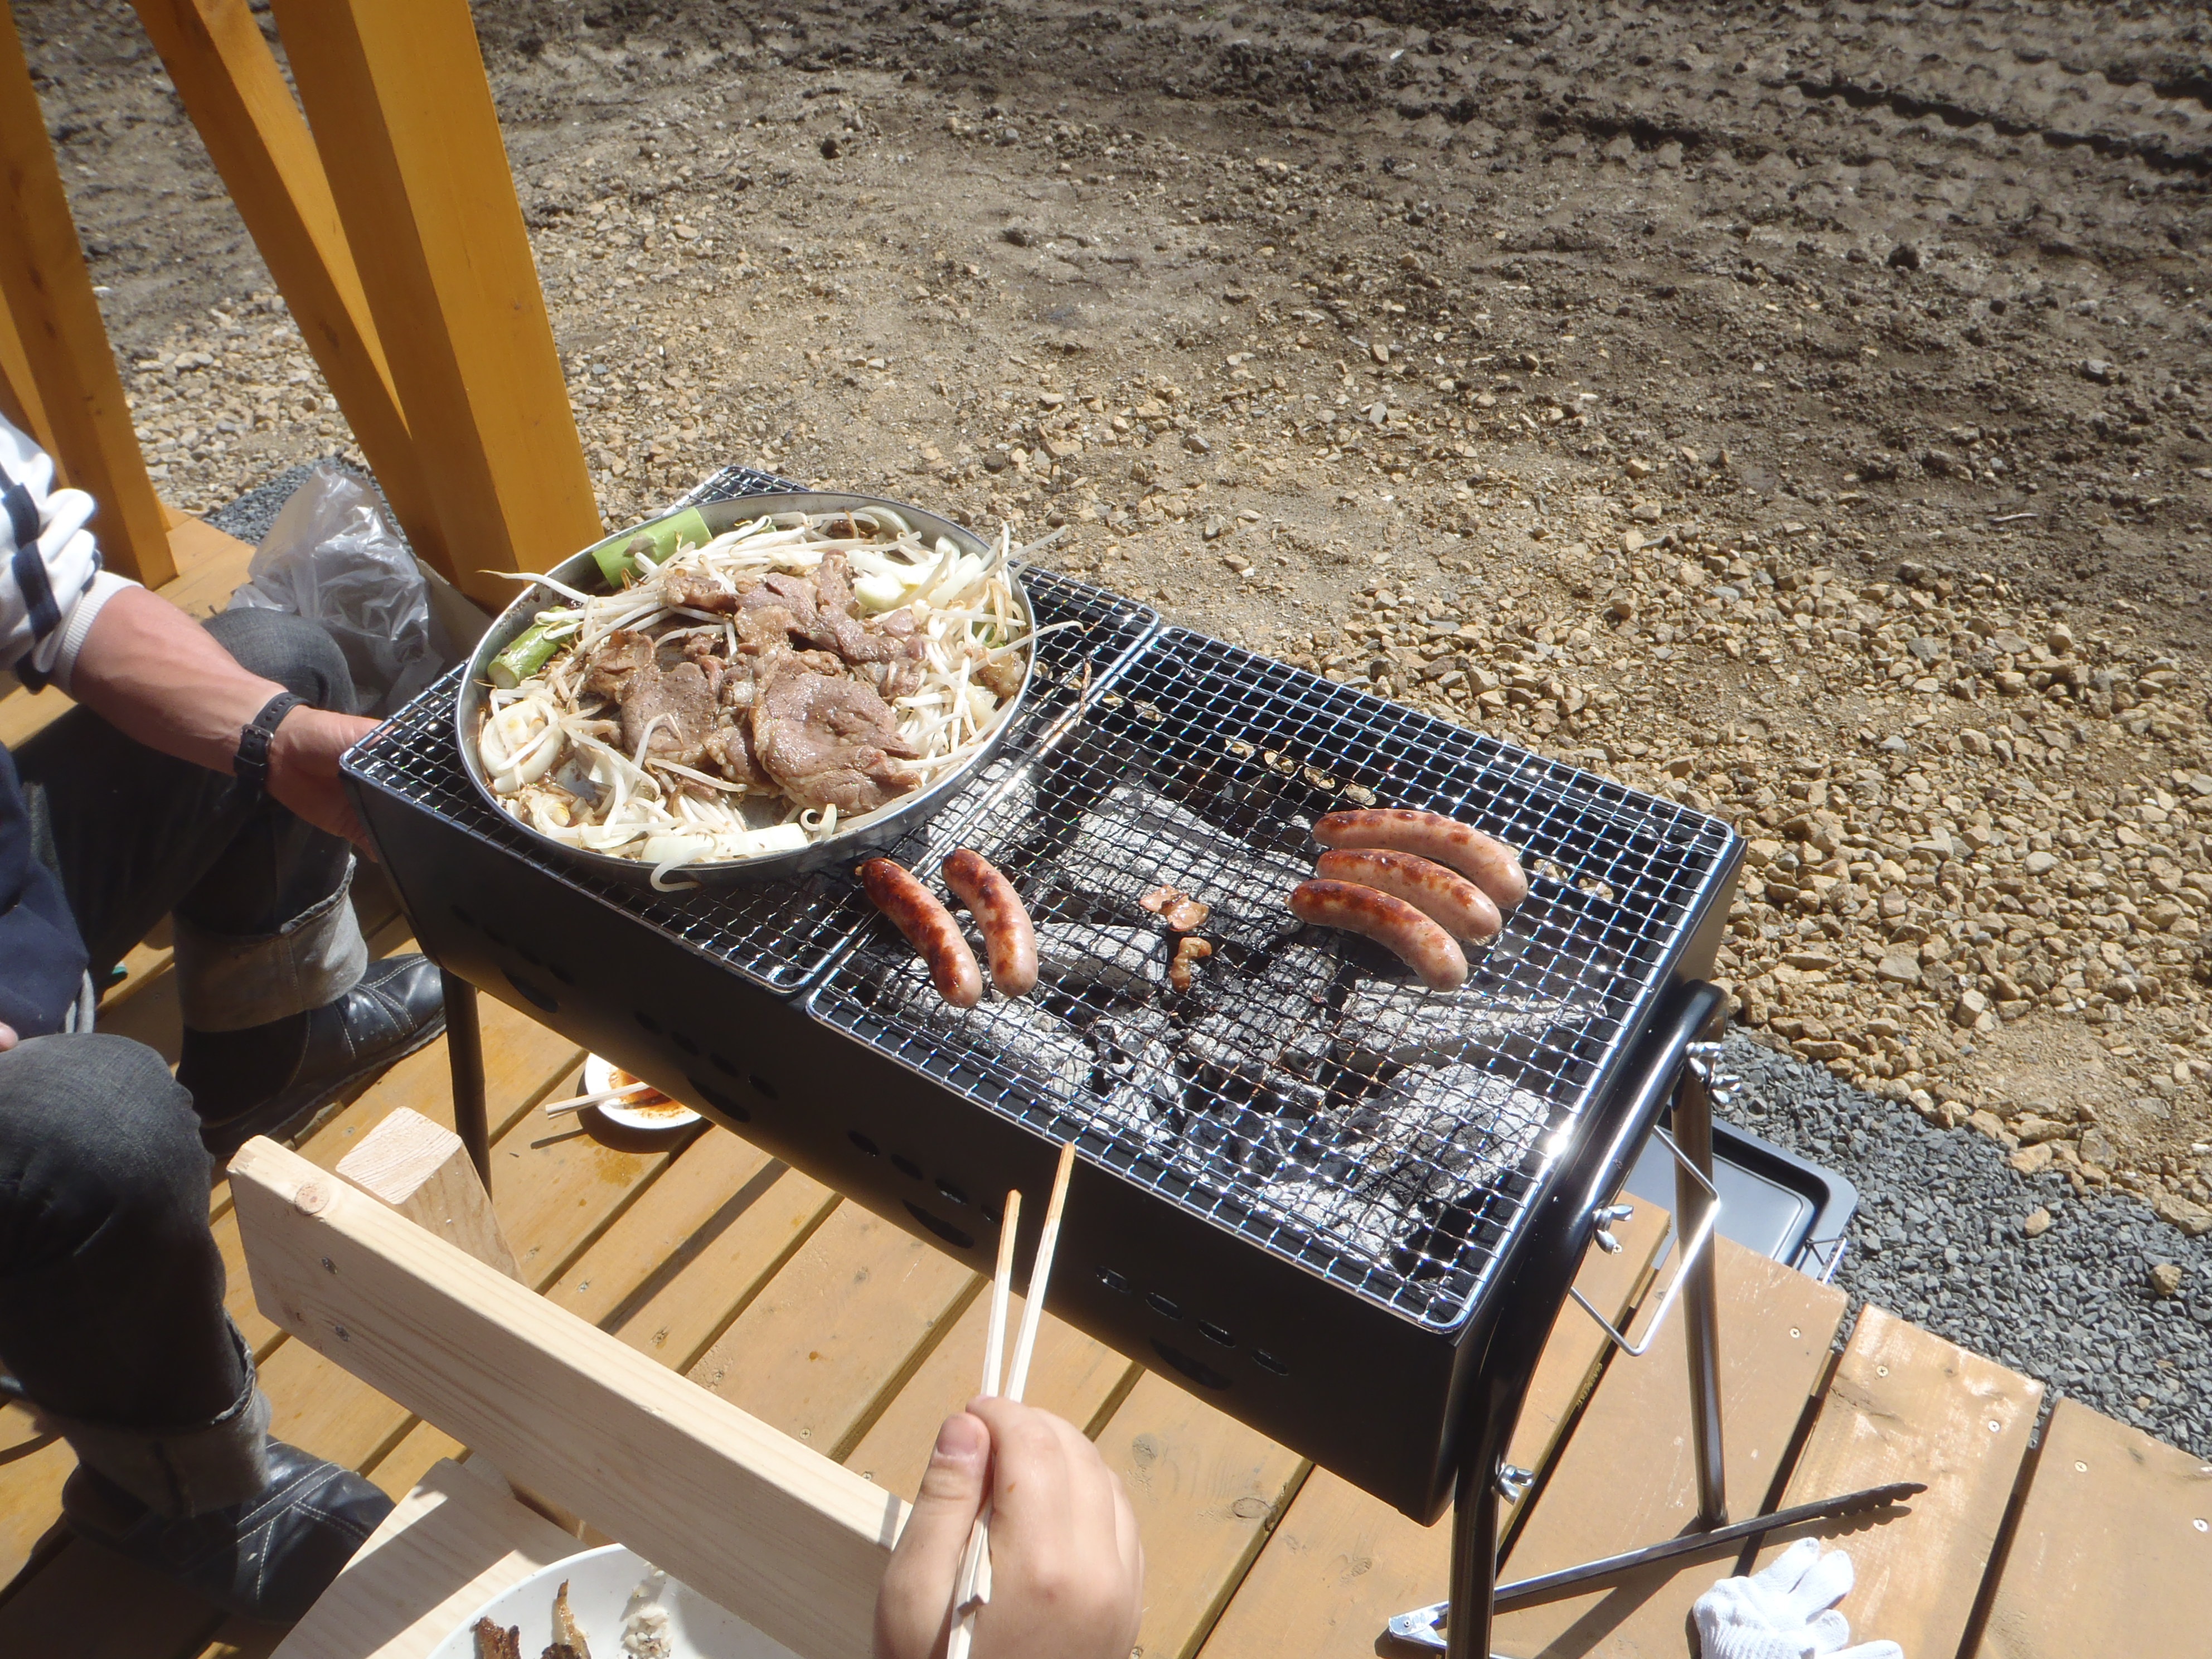
summer, dish, meal, food, cooking, eat, meat, barbecue, cuisine, sausage, outdoors, party, grilling, barbecue grill, genghis khan, hearthstone, human action, outdoor grill